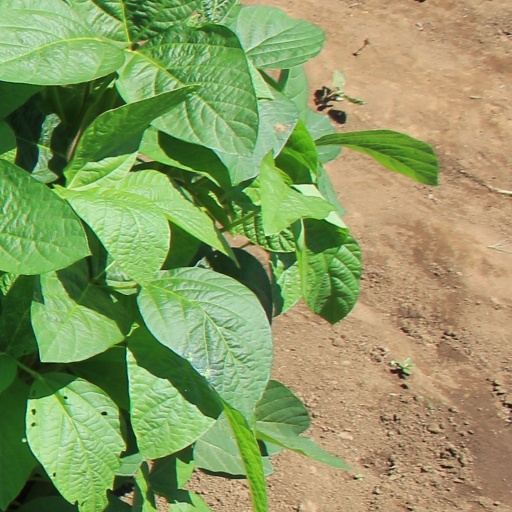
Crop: soybean